War in Donbas

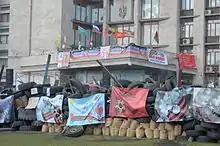
The barricade outside the Donetsk RSA with a slogan that asks the EU and US to "go home", alluding to claims of a Western intervention

The Minister of Internal Affairs, Arsen Avakov, said on 9 April the separatist problem would be settled within 48 hours, by negotiation or force, declaring, "we are ready for both". Acting President Oleksandr Turchynov had already ordered the seized Donetsk regional administration building placed "under state protection" and offered amnesty to separatists who disarmed and surrendered. On 11 April, Prime Minister Arseniy Yatsenyuk was reported as saying, while he was opposed to the use of force, there are limits to everything. In response to separatists' expanding control in Donetsk Oblast and refusal to surrender, Turchynov vowed to launch an "Anti-Terrorist Operation" counter-offensive, to start by 15 April.